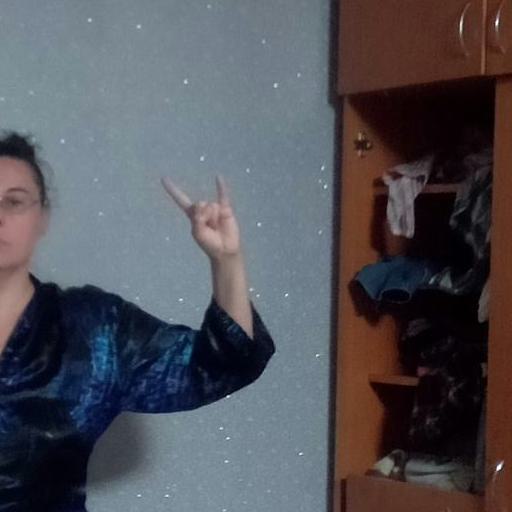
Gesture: rock